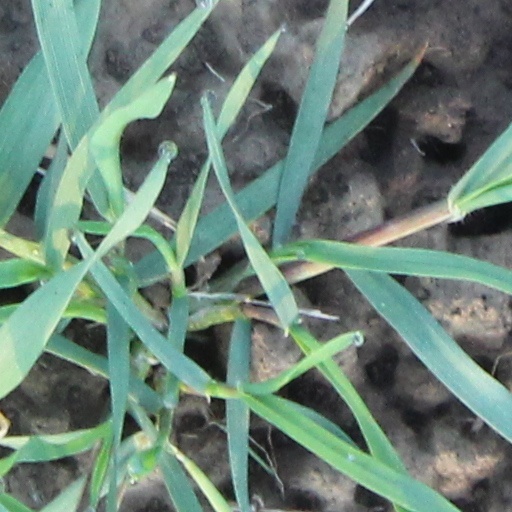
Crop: wheat